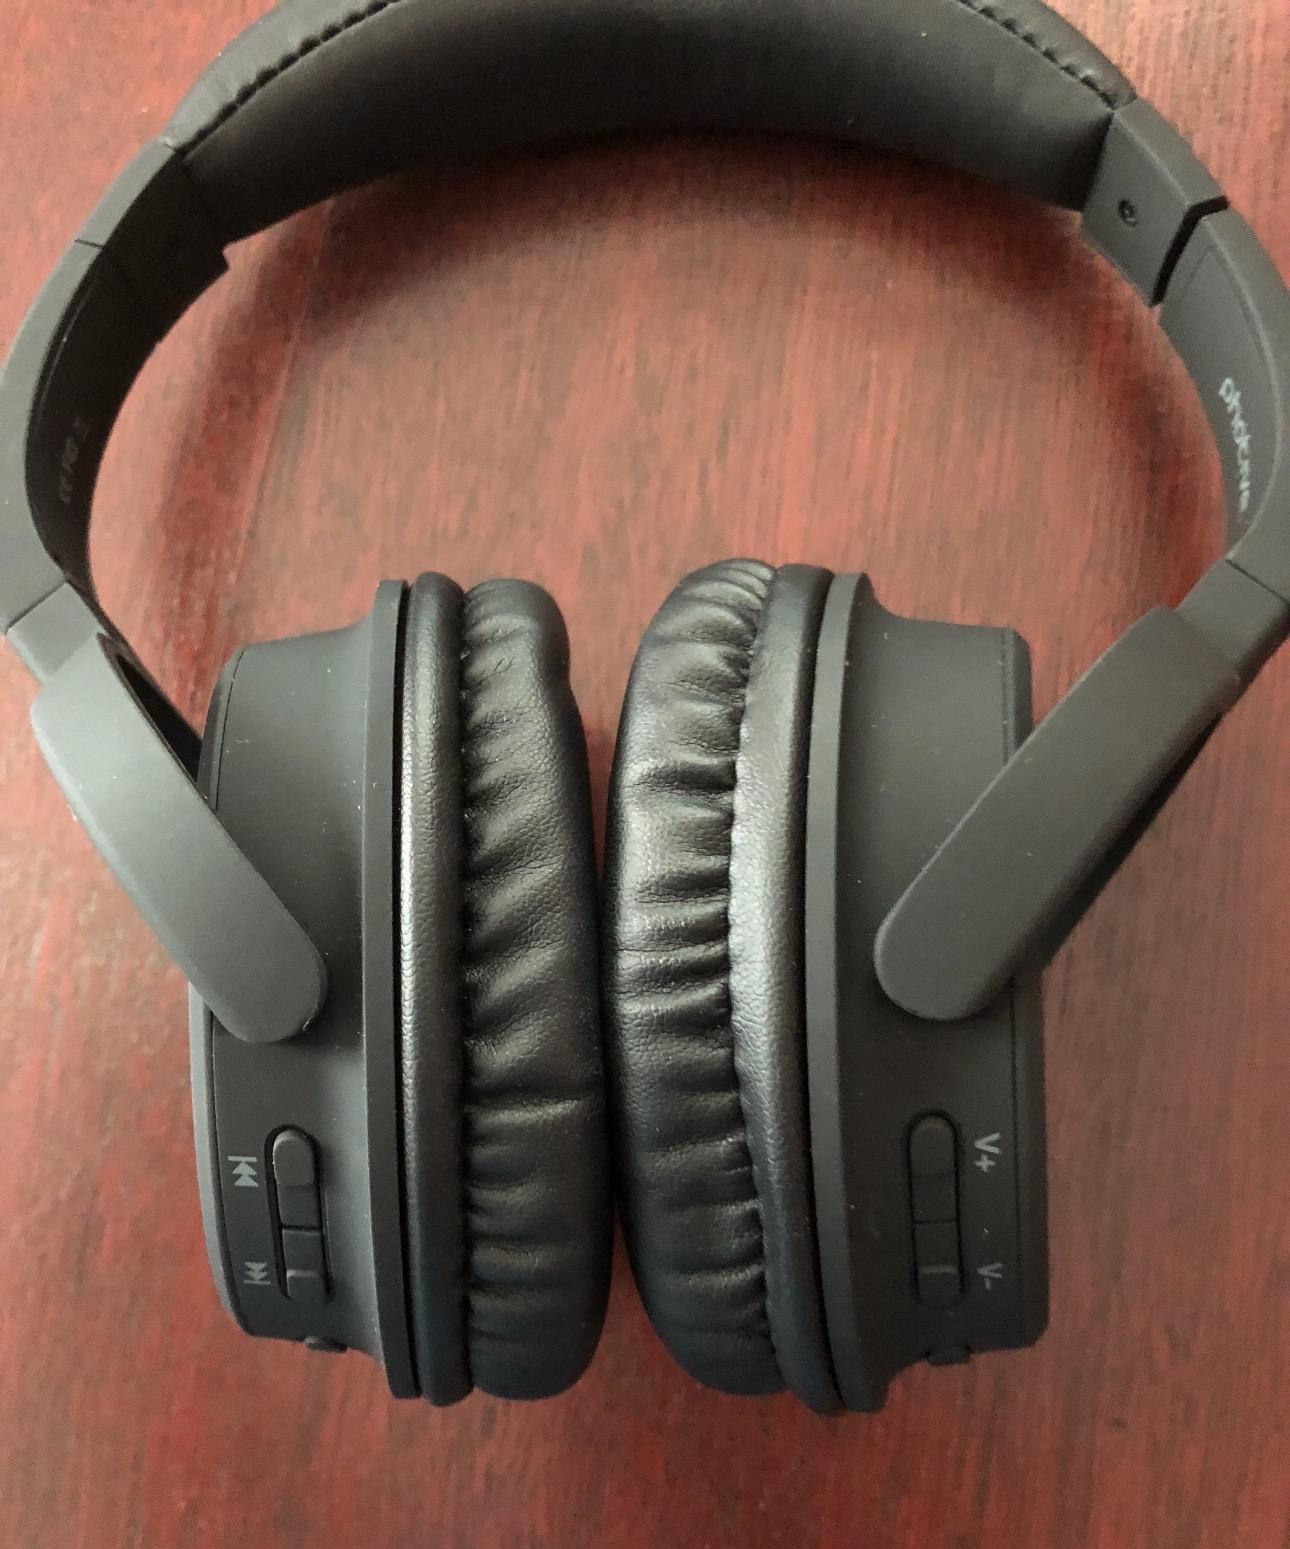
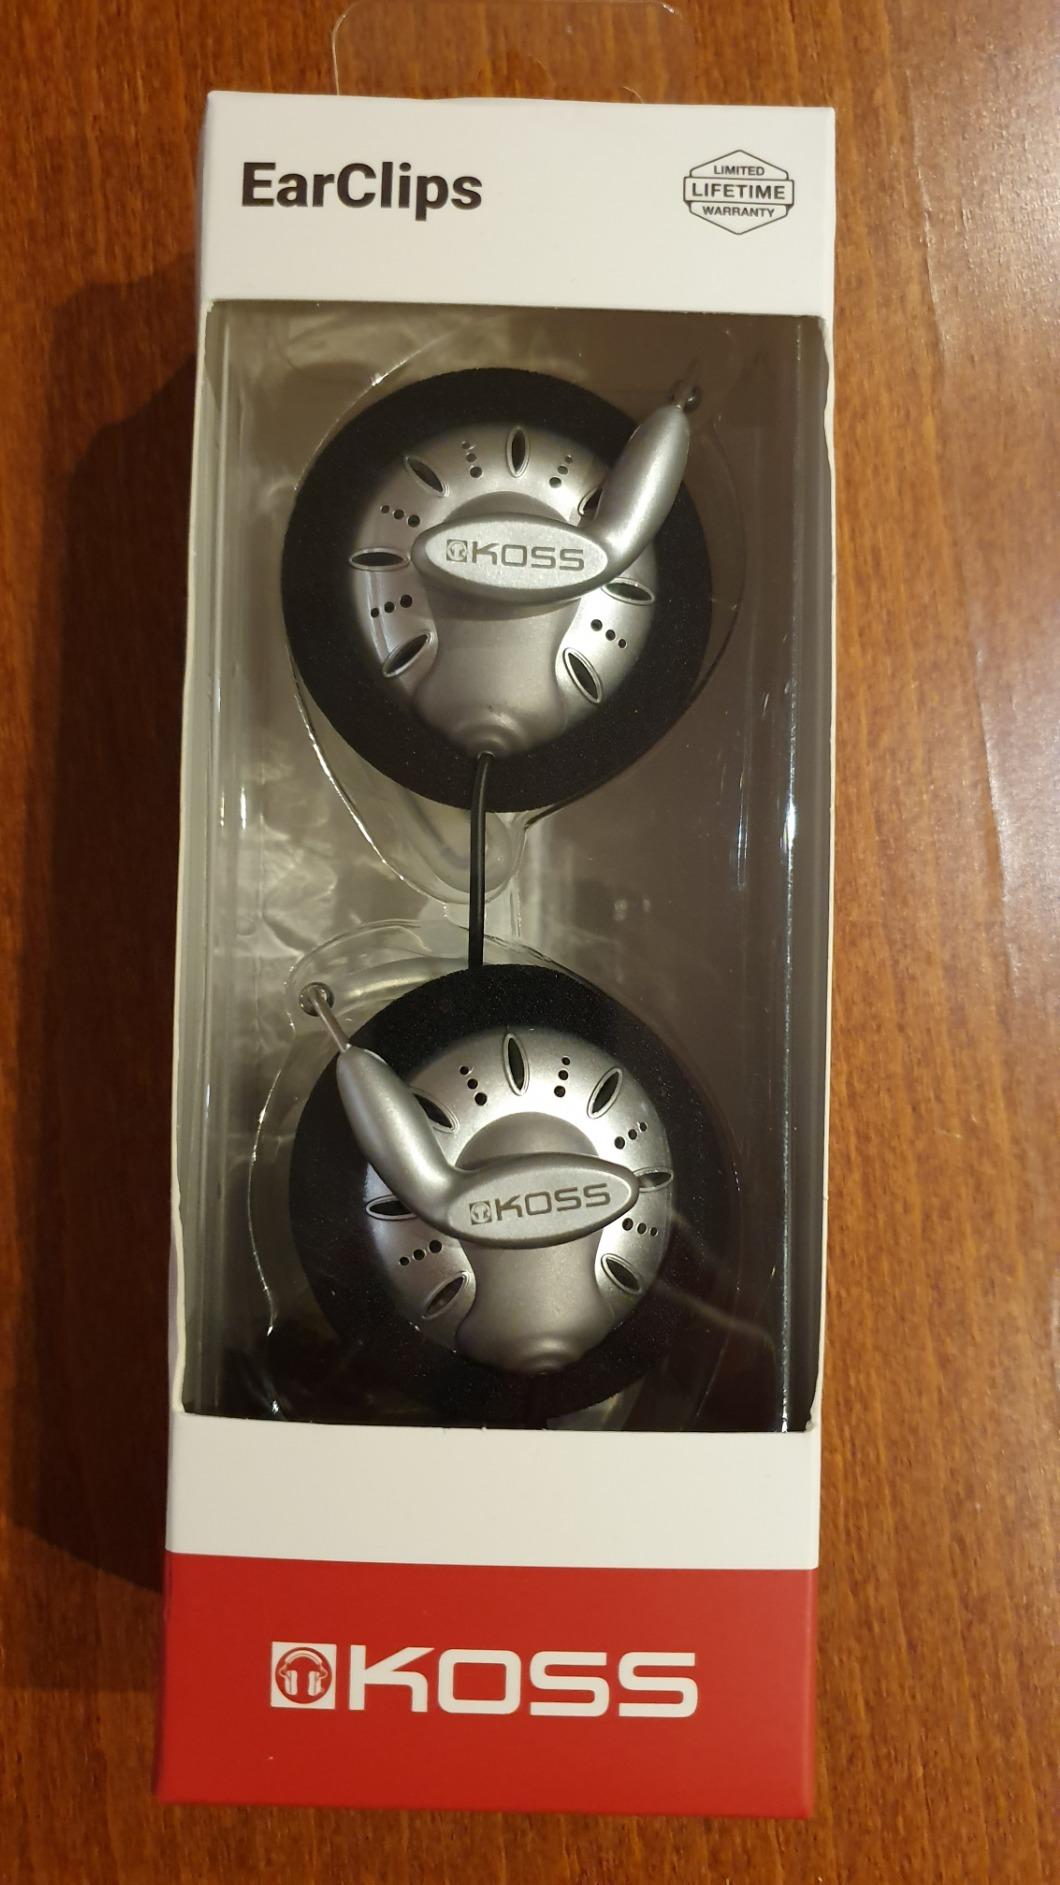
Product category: headphones
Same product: no